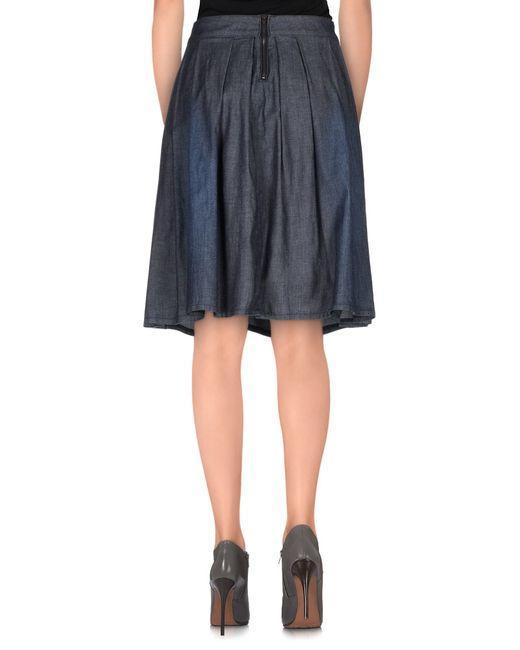
schwarzer Midirock in A-Linie, dicker Bund